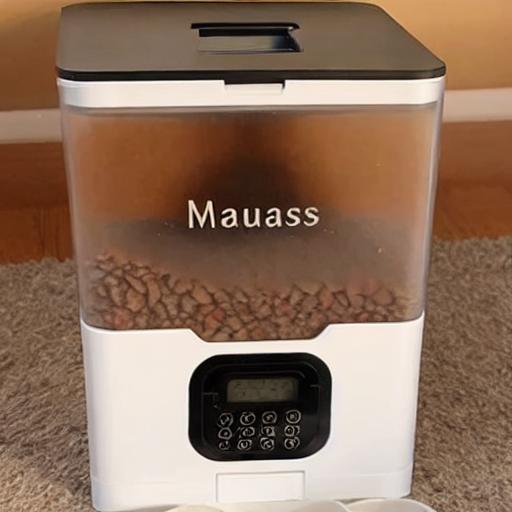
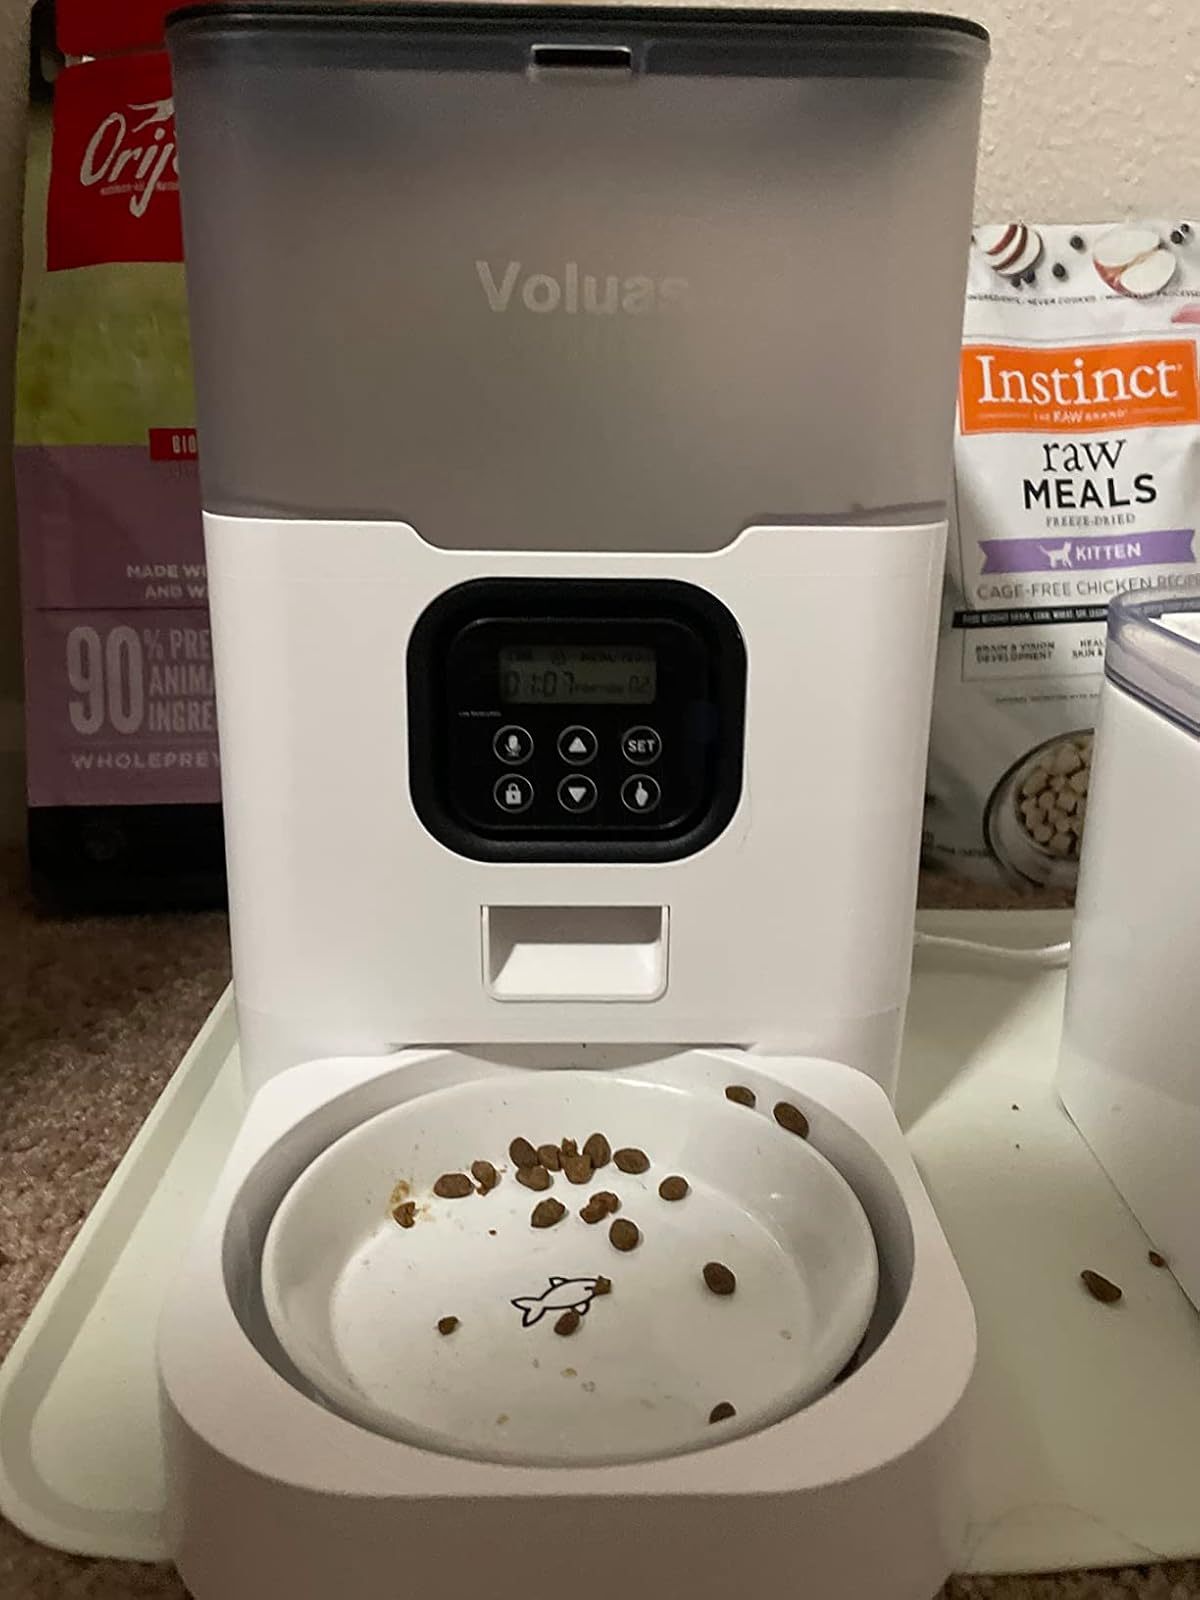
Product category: items_feeder
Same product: no